Revenge of Black Eagle

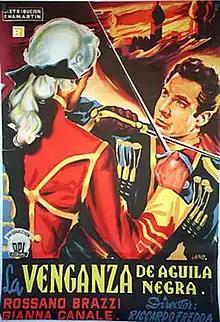
Spanish film poster

Revenge of Black Eagle (Italian: "La Vendetta di Aquila Nera", released in UK as "Revenge of the Black Eagle") is a 1951 Italian adventure film directed by Riccardo Freda. It is a sequel to Freda's 1946 film "Black Eagle", which is based on the novel "Dubrovsky" by Alexander Pushkin.